Indian roller

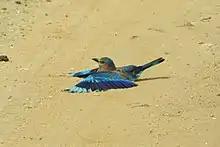
Indian roller sunning

The Indian roller spends a few minutes preening followed by flying around its roosting site. It favours electric or telegraph wires as perches. It has been observed perching in trees and shrubs at a height of from where it flies down to forage for ground insects. It also uses higher perches in the upper canopy of trees. The display of the Indian roller is aerobatic with twists and turns. It is attracted by wildfires and darts into hot smoke in pursuit of insects. It has been observed following tractors for disturbed invertebrates. In agricultural habitats in southern India, it has been found at densities of about 50 birds per km.